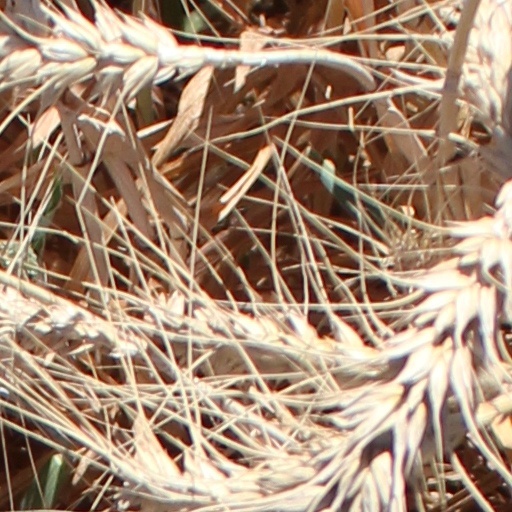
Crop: wheat